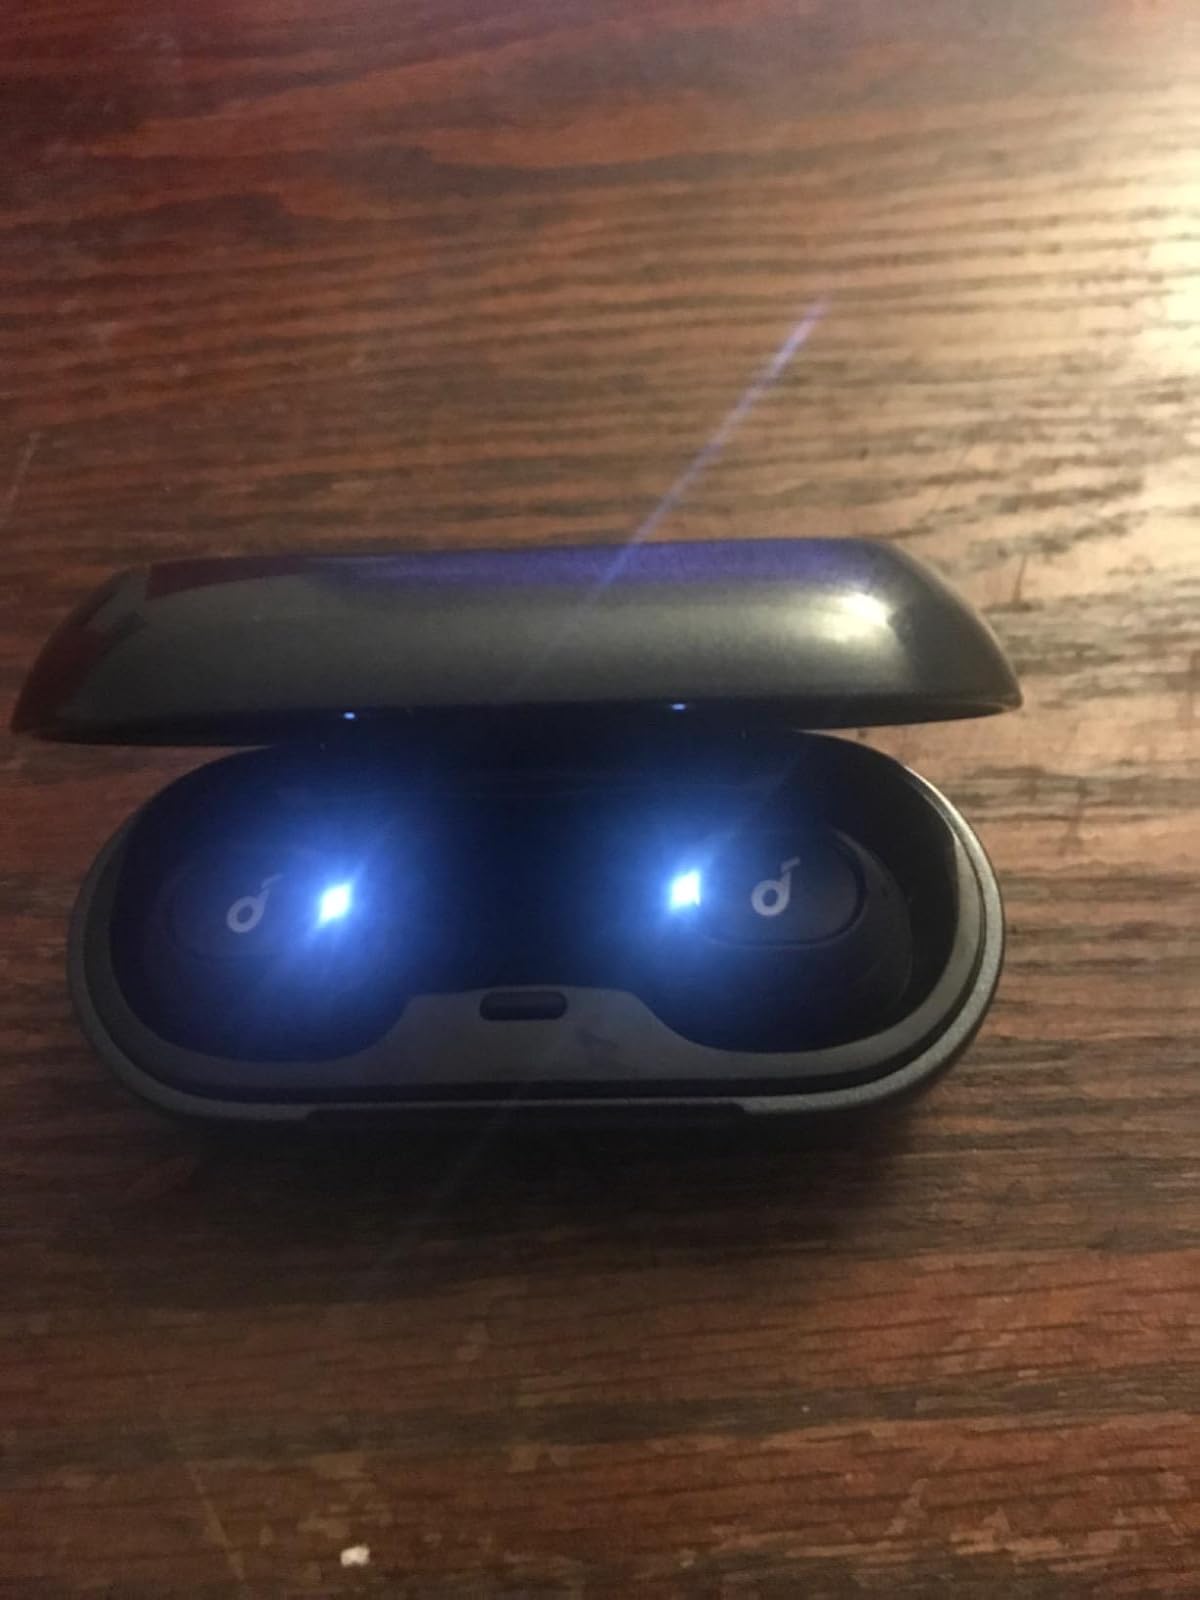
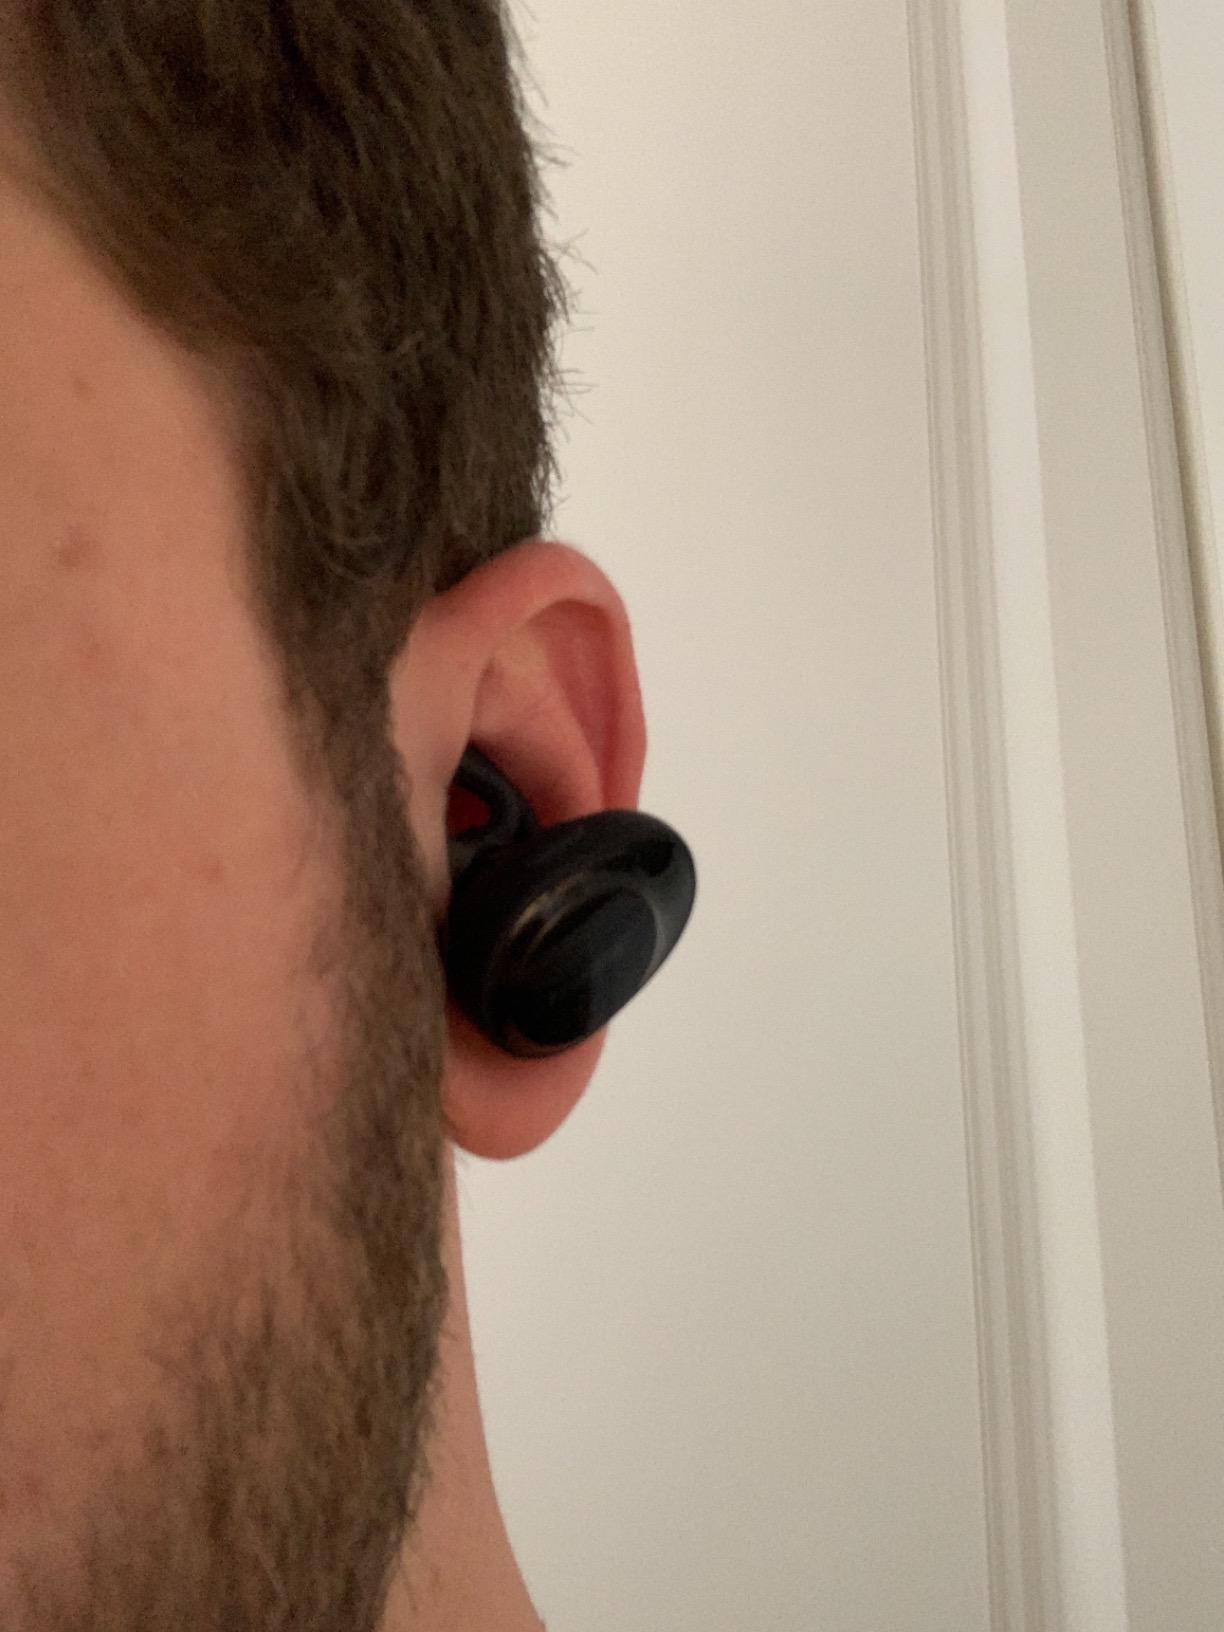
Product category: earbuds
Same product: no